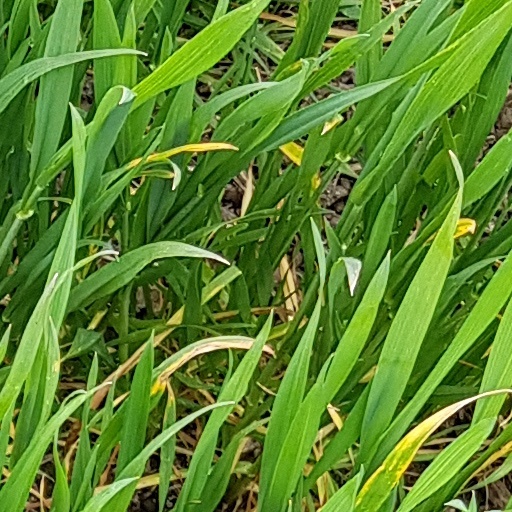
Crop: wheat